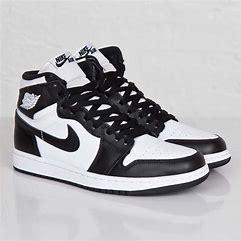
Brand: Jordan
Model: 1 OG